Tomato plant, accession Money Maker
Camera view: horizontal (90 deg, fisheye); turntable rotation: 210 degrees
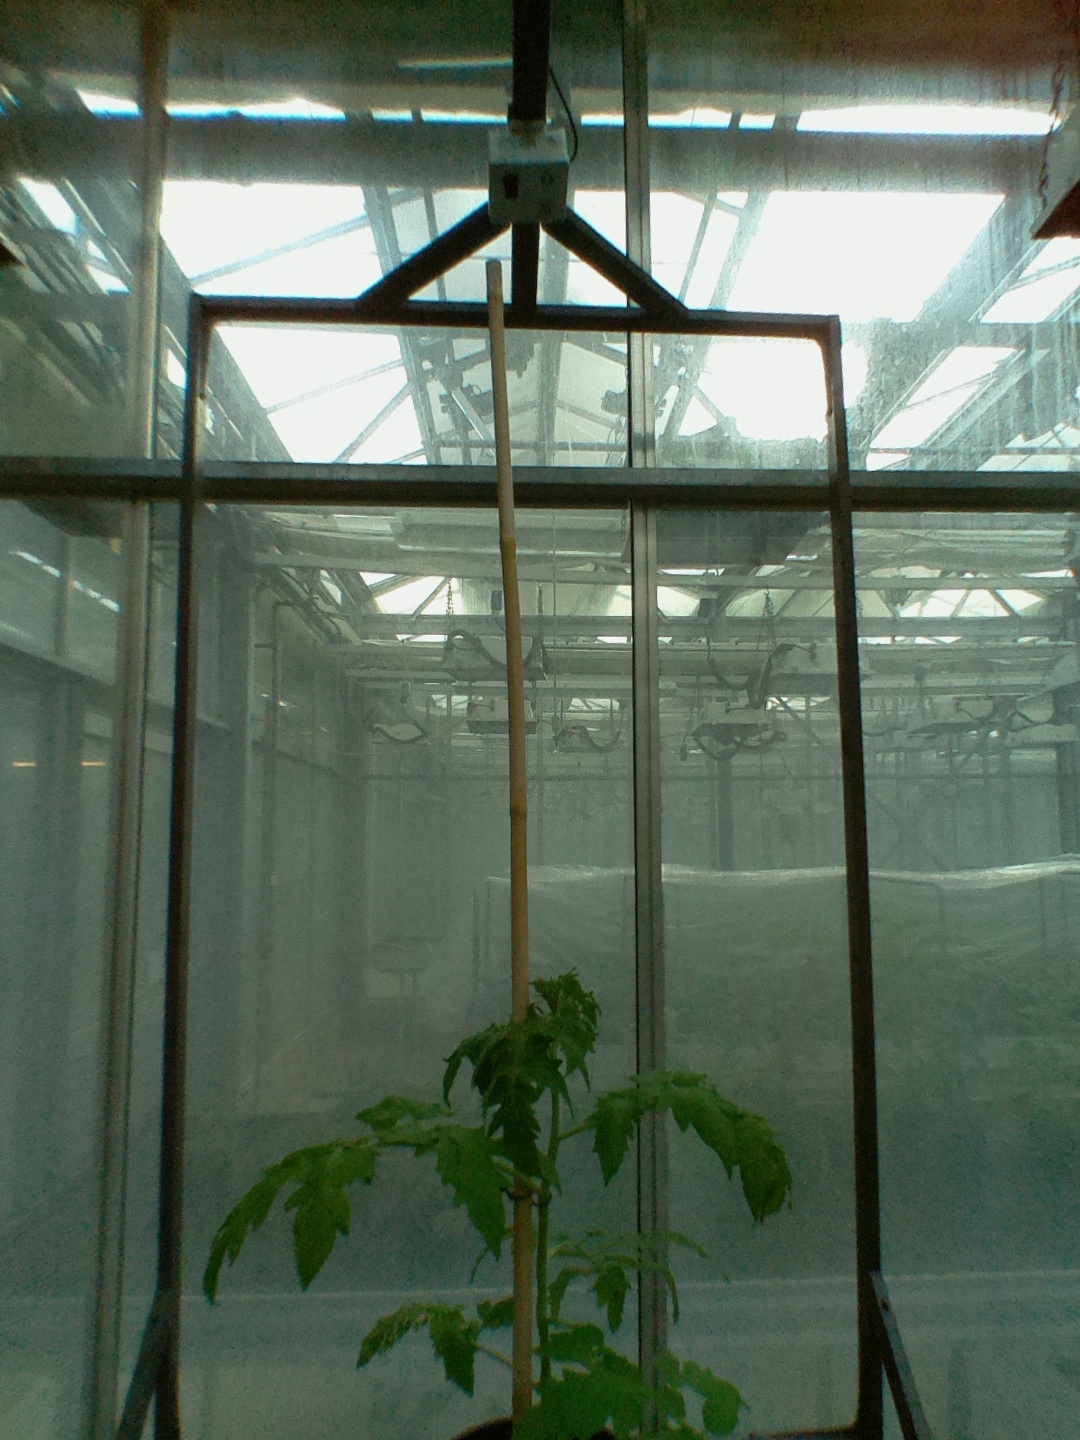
BBCH growth stage 14: 8 of true leaves visible